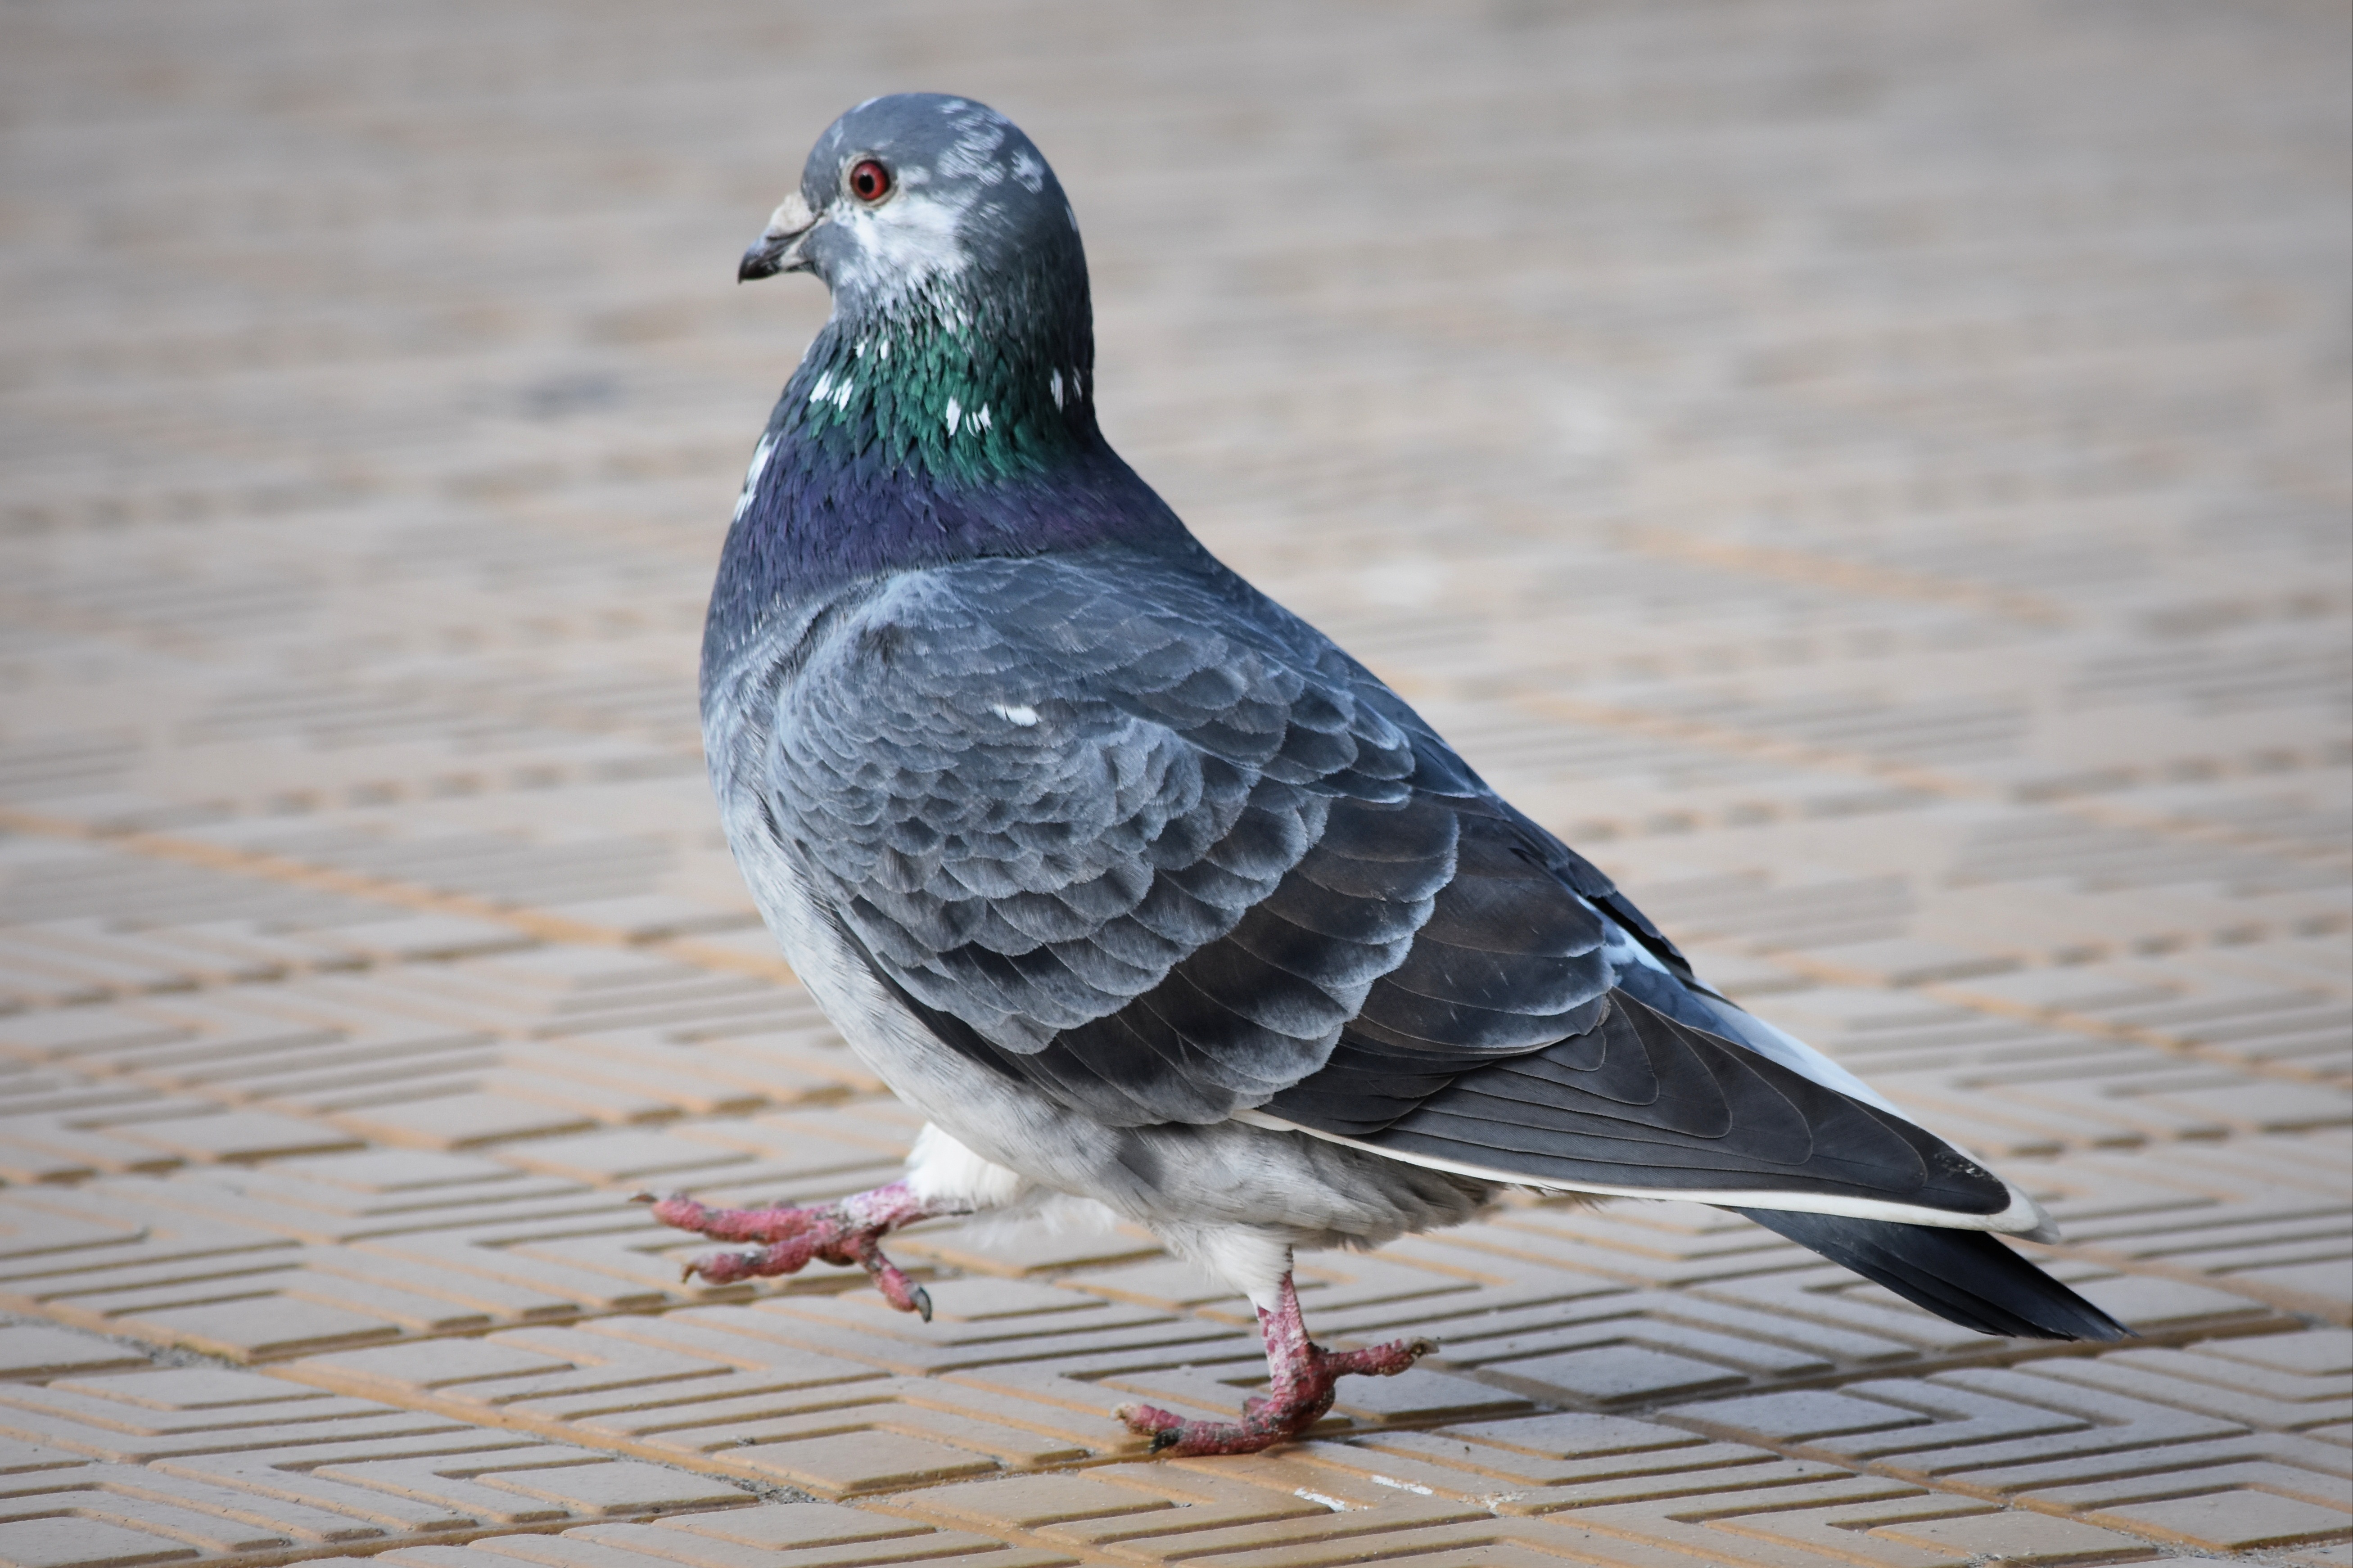
bird, wing, animal, wildlife, beak, fauna, pigeon, vertebrate, pigeons and doves, stock dove